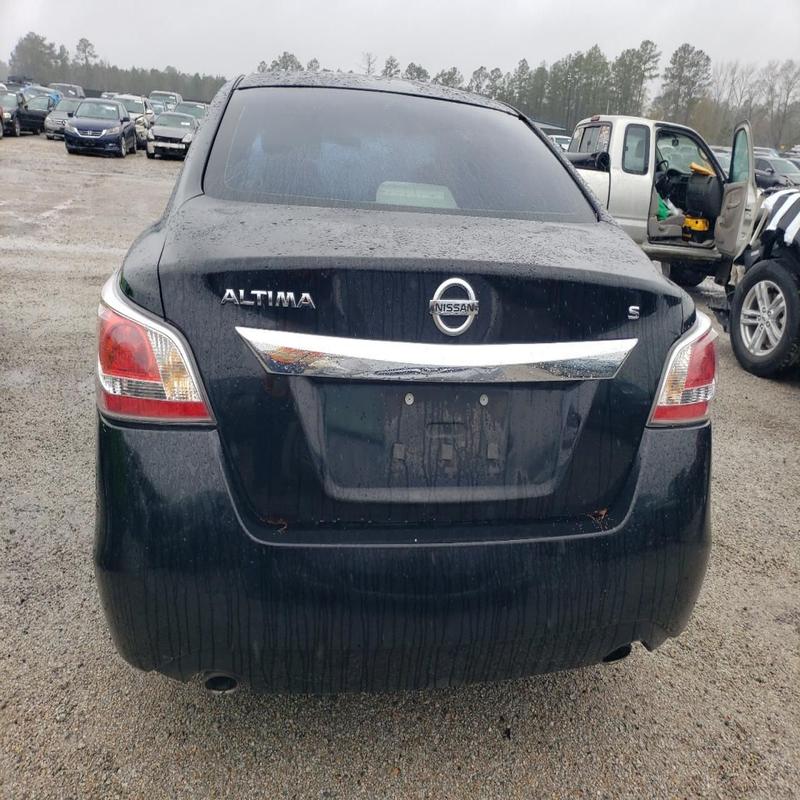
Aucun dommage détecté.
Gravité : aucun